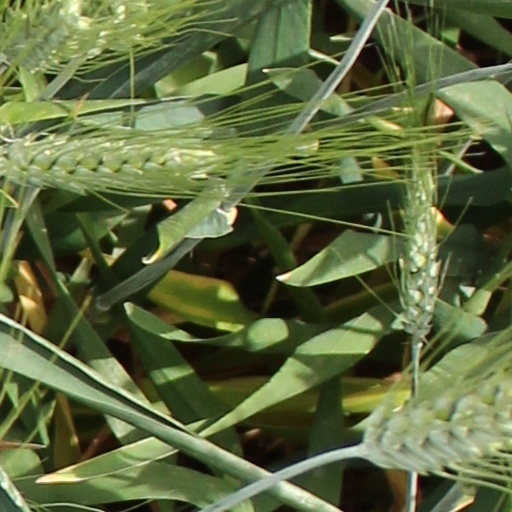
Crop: wheat